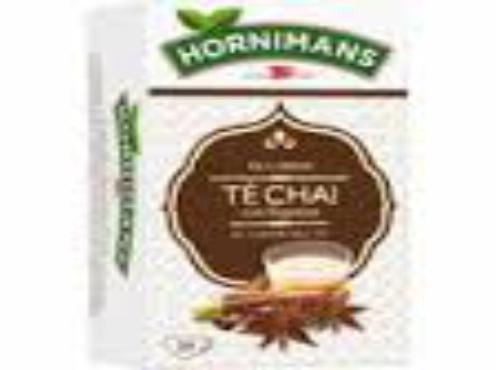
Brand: Horniman's
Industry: Food